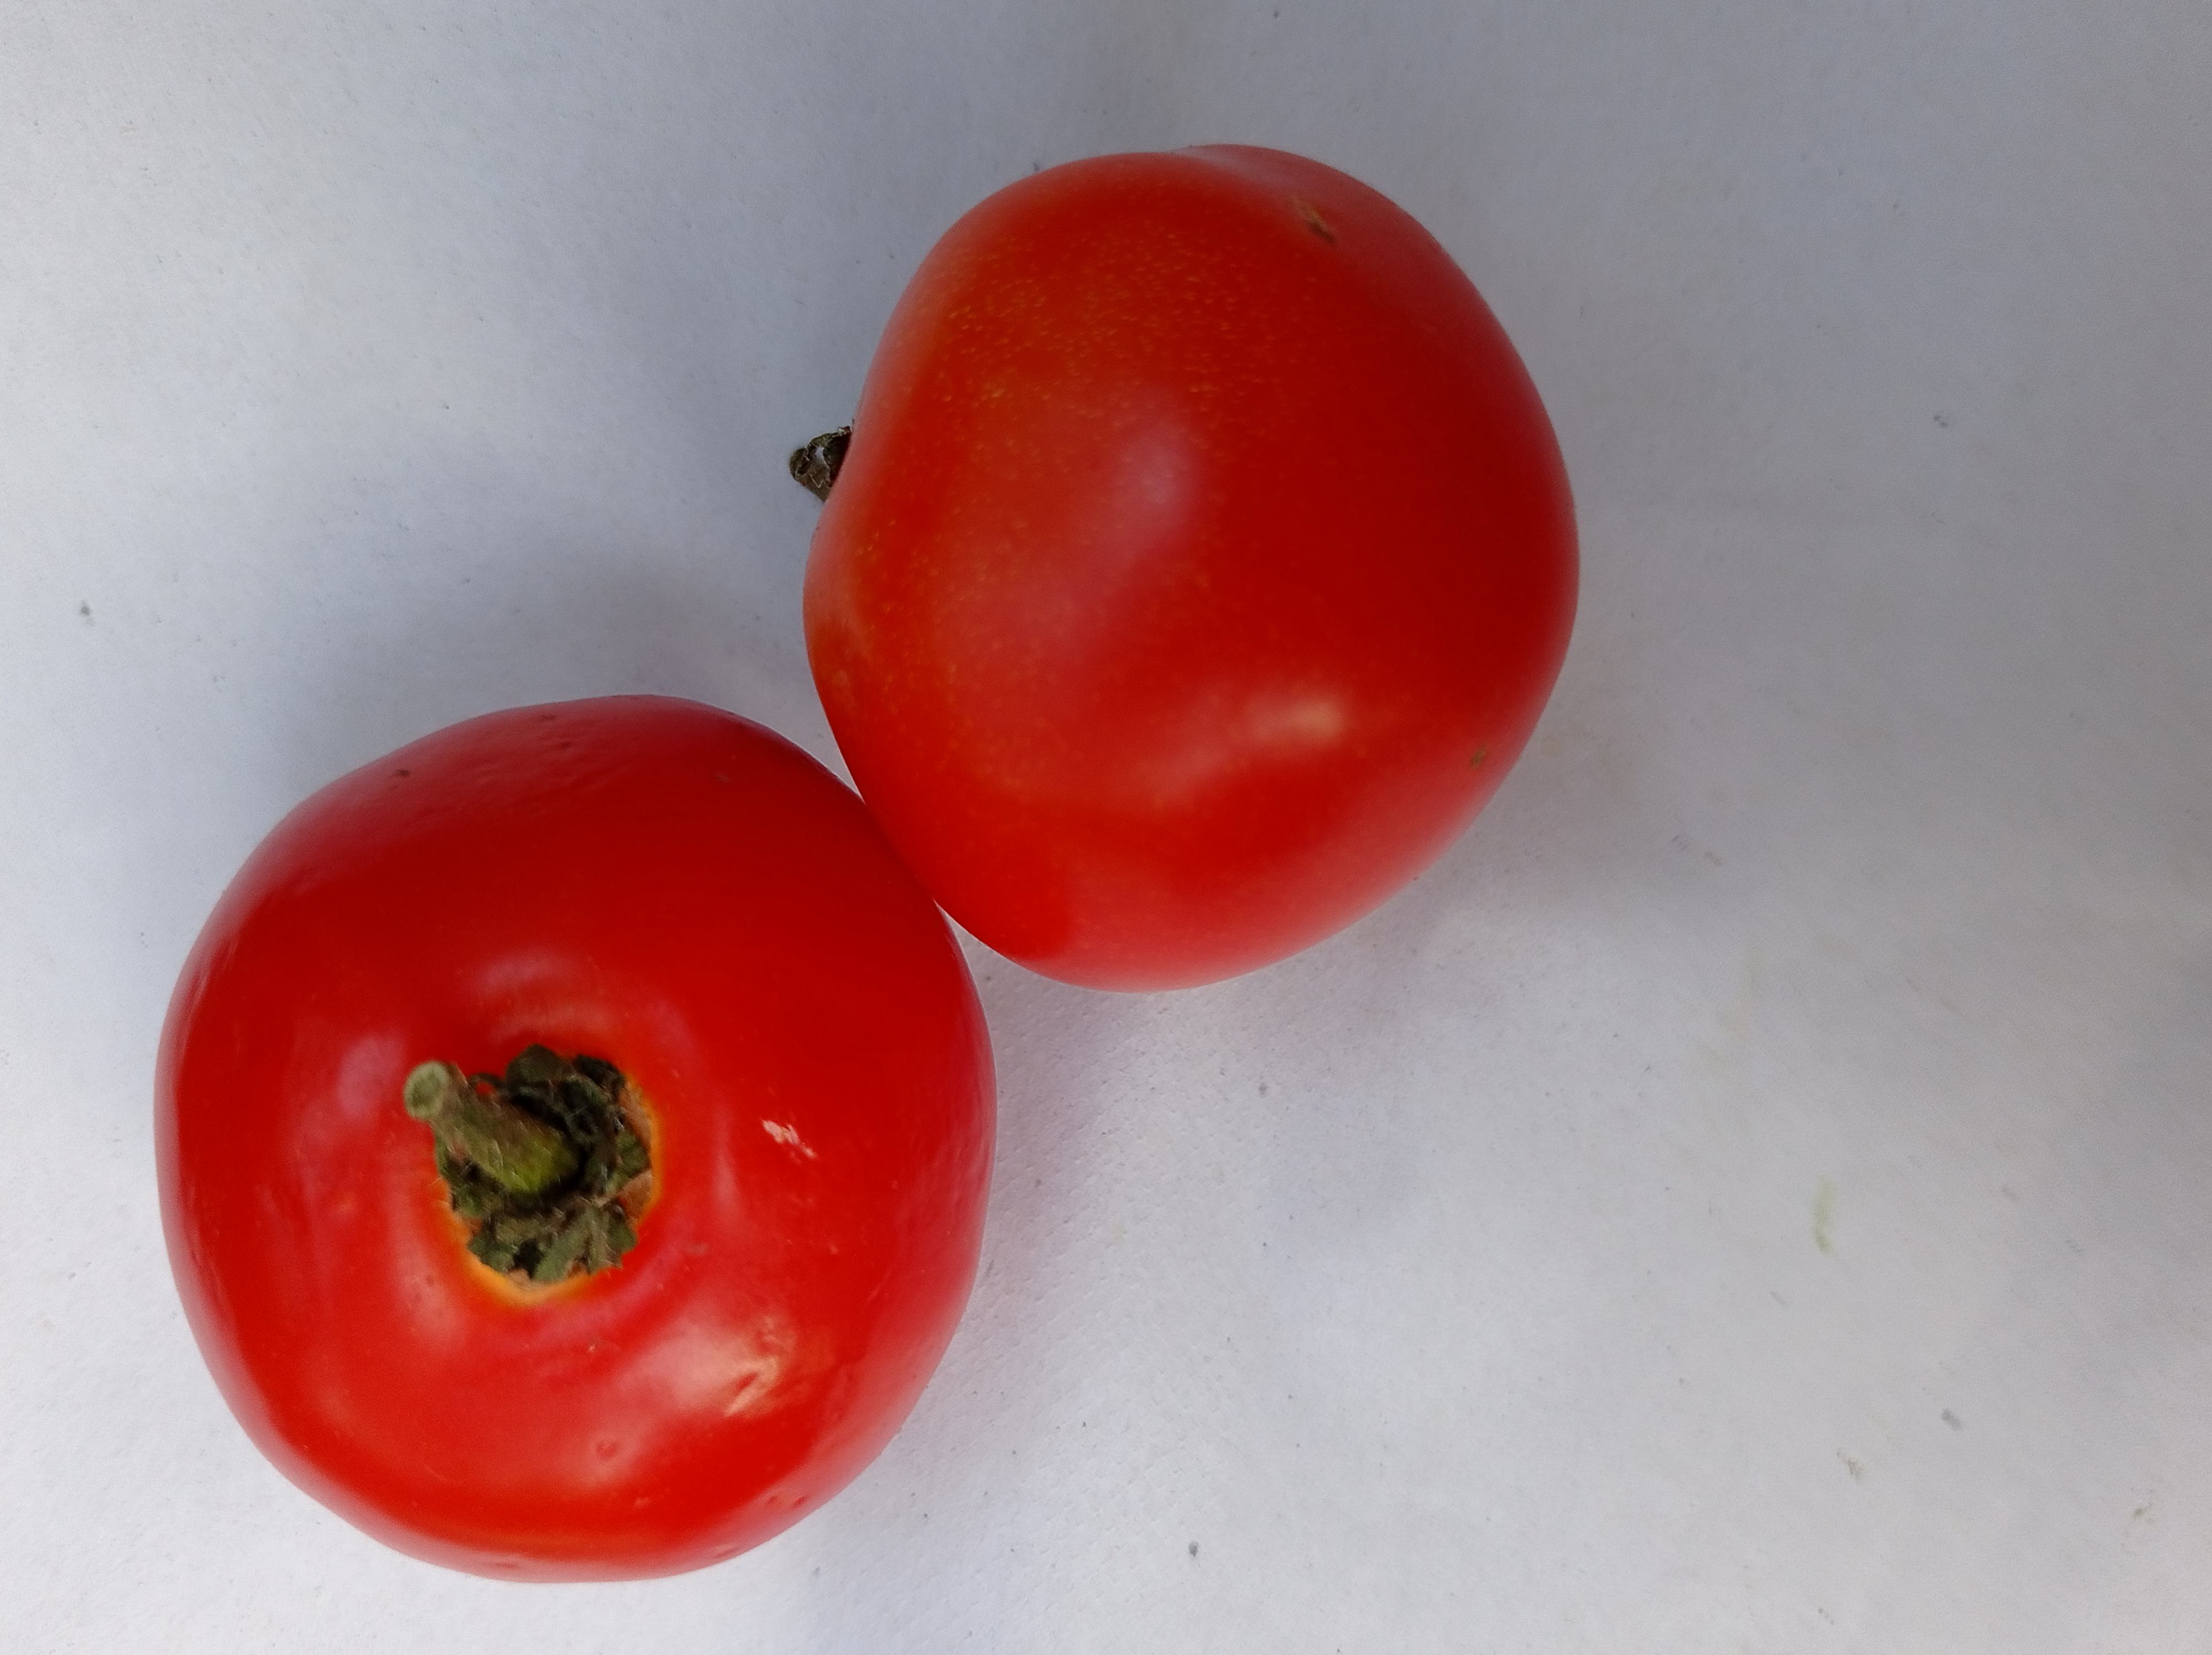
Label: Fresh